Nocturnal (novel)

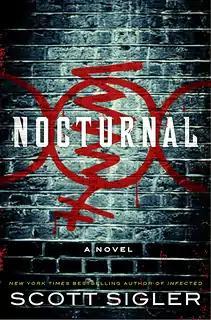
First edition cover of 2012 hardback

Nocturnal is a novel and podcast by author Scott Sigler. The novel was originally released in 2007 in podcast format, with a print format releasing in 2012 by Crown Publishing with some elements from the original version altered.